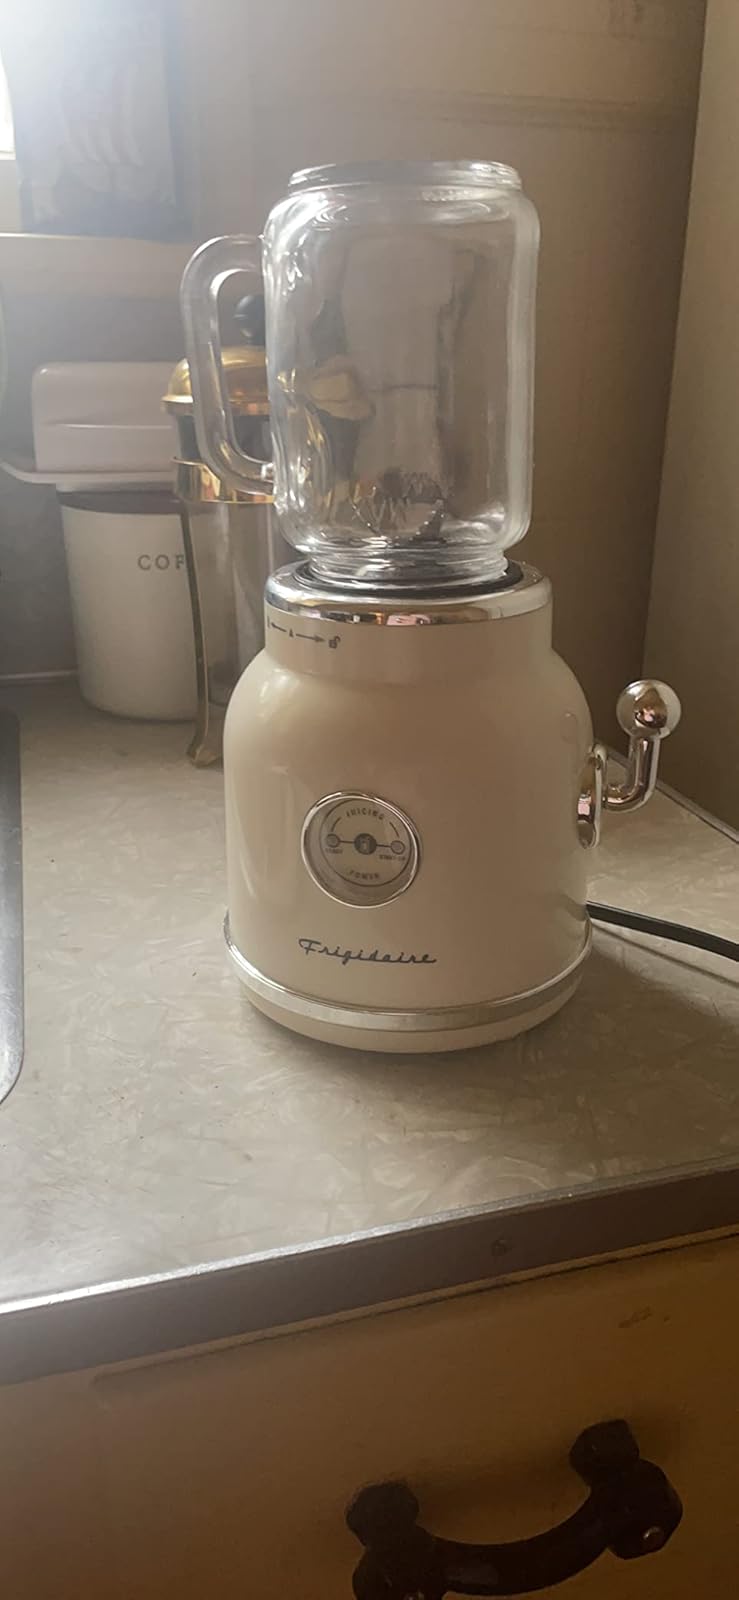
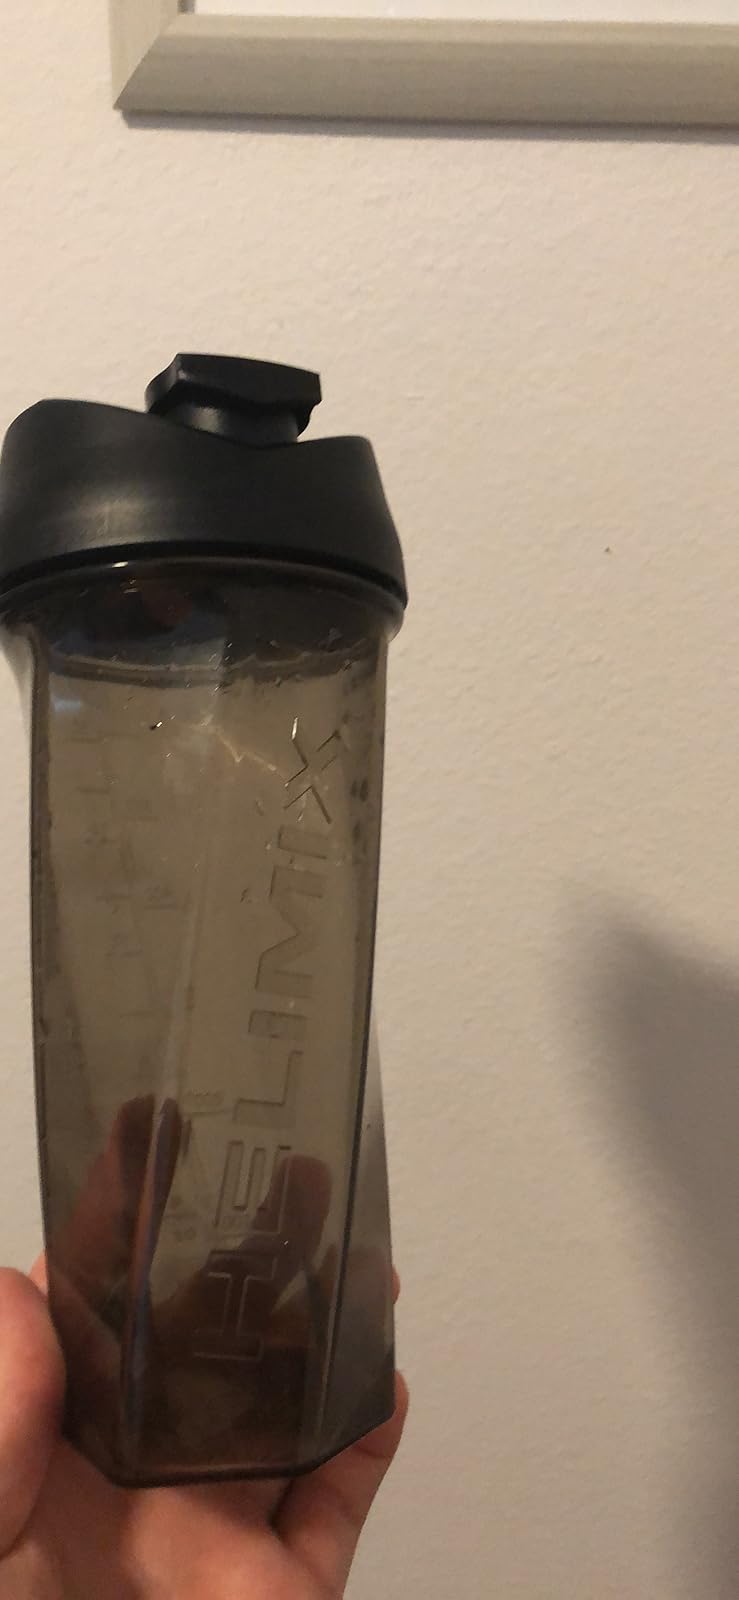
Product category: items_blender
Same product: no